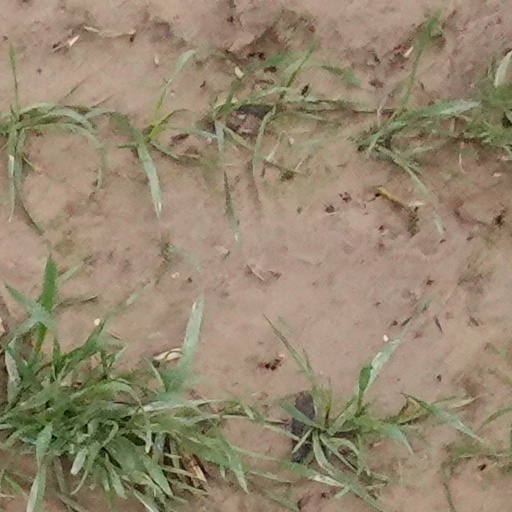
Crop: wheat